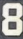
Number: 8